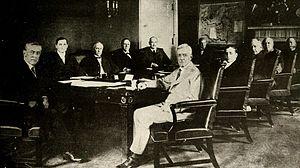
La présidence de Woodrow Wilson débuta le 4 mars 1913, date de l'investiture de Woodrow Wilson en tant que 28ᵉ président des États-Unis, et prit fin le 4 mars 1921. Membre du Parti démocrate, Wilson entra en fonction après avoir remporté l'élection présidentielle de 1912 face à trois autres candidats, avec une large majorité au sein du collège électoral et 42 % du vote populaire. Réélu en 1916 face au républicain Charles Evans Hughes, mais avec une marge plus réduite, il est le premier président originaire d'un État du Sud depuis l'élection de Zachary Taylor en 1848, et le deuxième démocrate à accéder à la présidence depuis 1860.